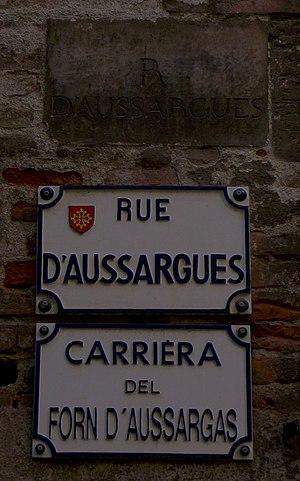
Plaques de la rue d'Aussargues ancienne en pierre (XVIIIe siècle) et récentes (français et occitan - début du XXIe siècle)
La rue d'Aussargues, est une rue du centre historique de Toulouse, en France. Elle se trouve dans le quartier Saint-Étienne, dans le secteur 1 de la ville. Elle appartient au secteur sauvegardé de Toulouse.